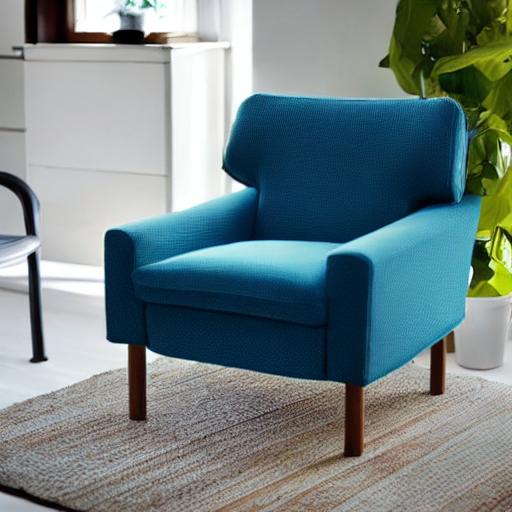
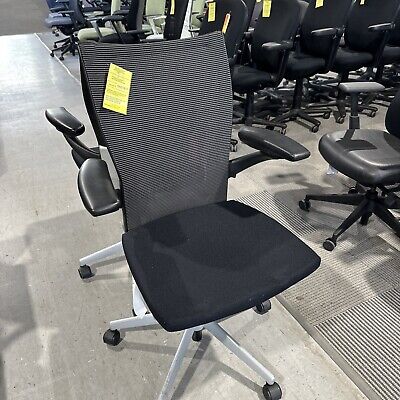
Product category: items_chair
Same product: no